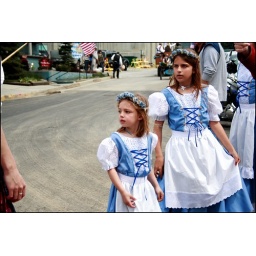
girls in blue